Vaughn van Jaarsveld

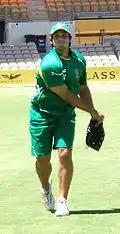
Van Jaarsveld at fielding practice.

In 2007, he signed a three-year deal with Warwickshire after having trials with its seconds and playing in The Birmingham and District Premier League for Moseley. Somerset also showed interest in him. The Warwickshire deal went sour when he returned to South Africa in 2008, violating his contract.